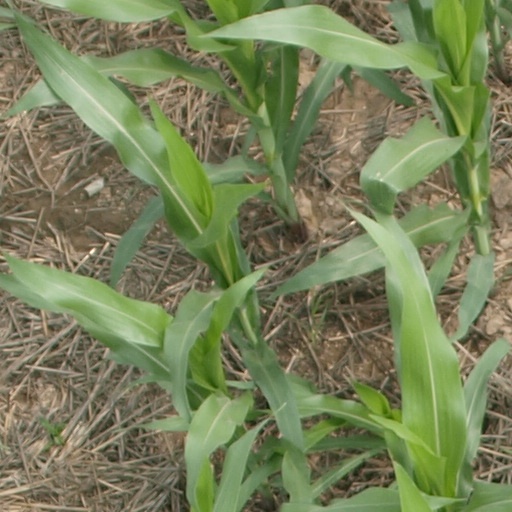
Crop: maize; corn